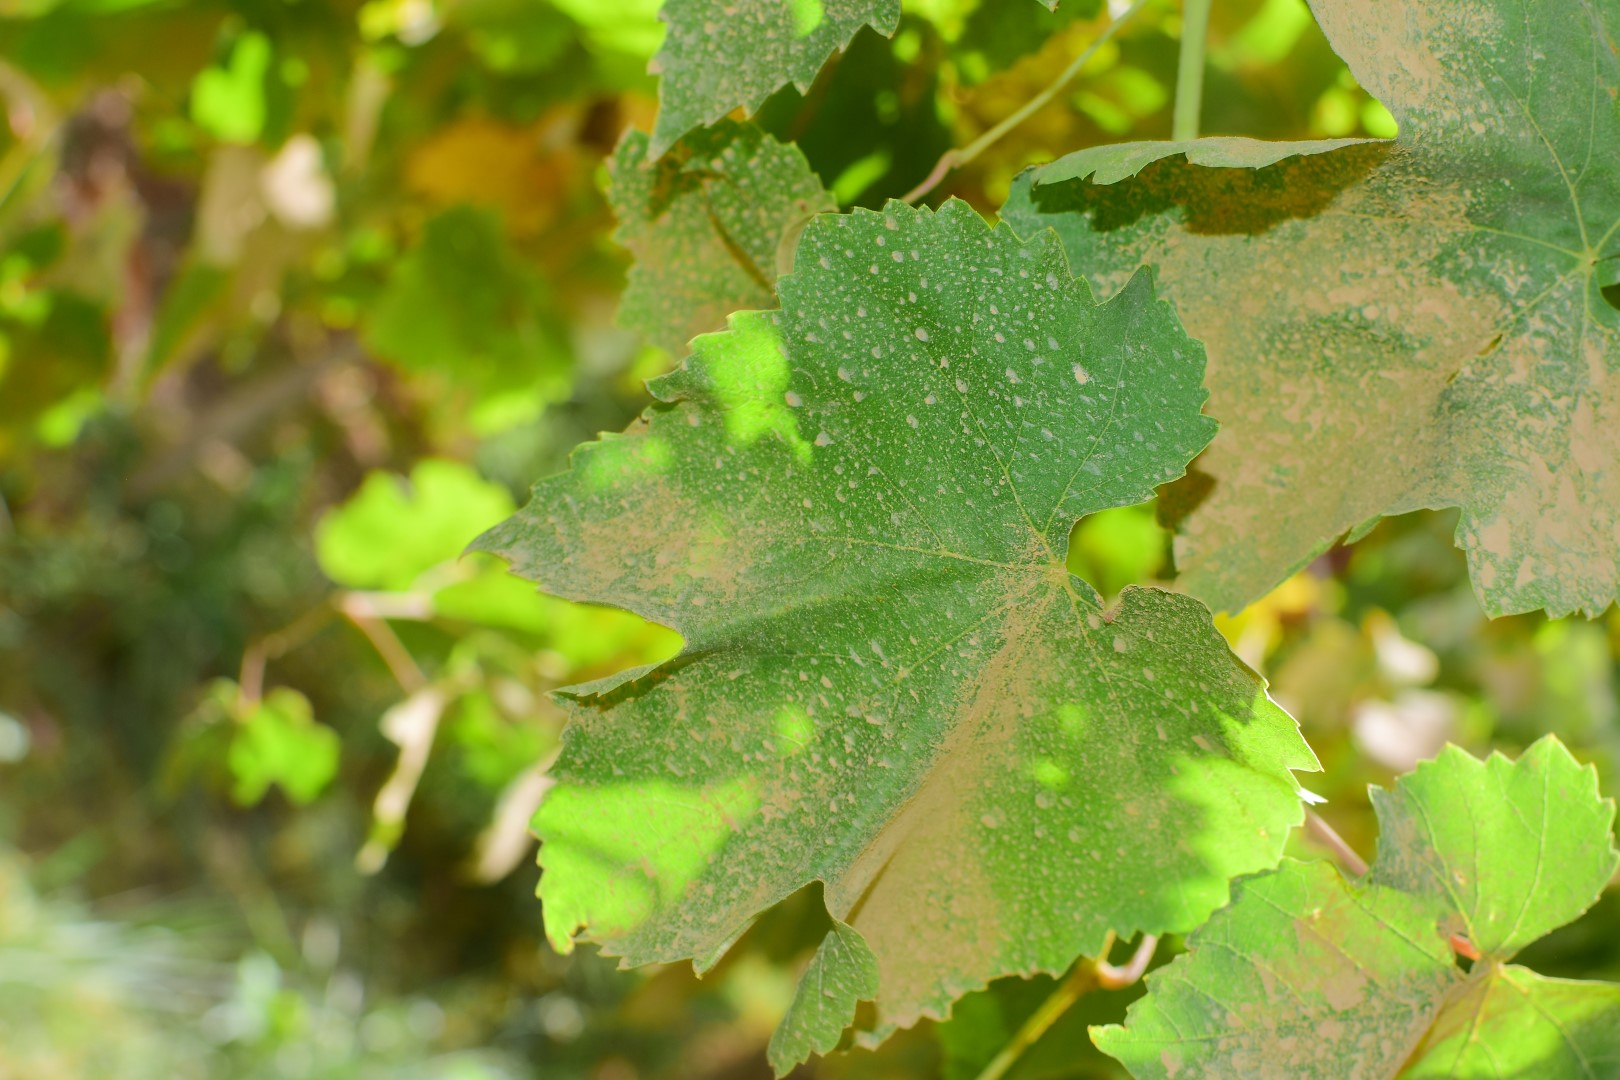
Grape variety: Thompson Seedless